Flampouro, Florina

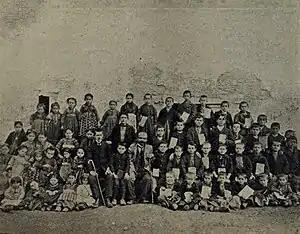
Albanian school of Negovani, late Ottoman period

In 1905, Orthodox priest Kristo (Harallambi) Negovani in his native village conducted the divine liturgy in the Albanian Tosk dialect and his efforts on using Albanian in mass were condemned by Bishop Karavangelis who ordered his murder. The village of Negovani was attacked (February 1905) by Greek guerillas (andartes) and Kristo Negovani along with four other villagers (one was his brother Theodosius Harallambi who was fighting to preserve the Aromanian language) were killed (beheaded). Theodosius Harallambi's wife, Vaia Florica, and two of her children (Zaharina, married Pandele and ... fled to Braila immediately afterwards and another child of his (Lambru Harallambi) left on his own and ended up in Australia. Vasil, another Orthodox priest from Negovani used Albanian in village church services until 1909 and later was killed by authorities from the Orthodox Patriarchate Church. Following the Young Turk Revolution (1909), the Greek clergy's prominent position in places like Negovani was contested by Aromanian and Albanian nationalists. In Negovani, its Albanian population used force to safeguard the position of the Patriarchate Church within the village.